169th Engineer Battalion

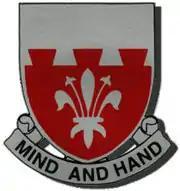

Description: A silver color metal and enamel device 1 1/8 inches (2.86 cm) in height overall consisting of a shield blazoned: Per fess enhanced dovetailed of three Argent and Gules, in base a fleur-de-lis flowered of the first. Attached below the shield is a silver scroll inscribed "MIND AND HAND" in black letters.